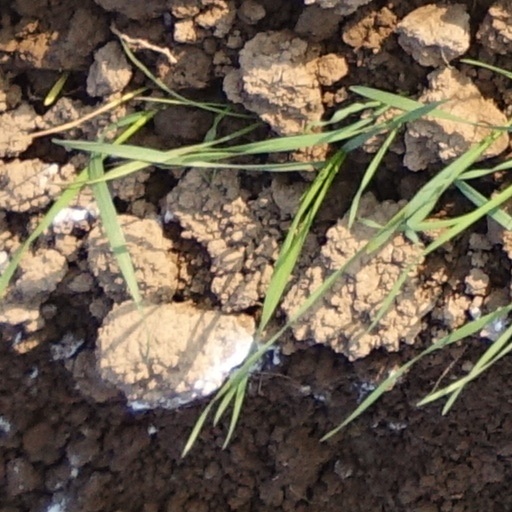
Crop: wheat